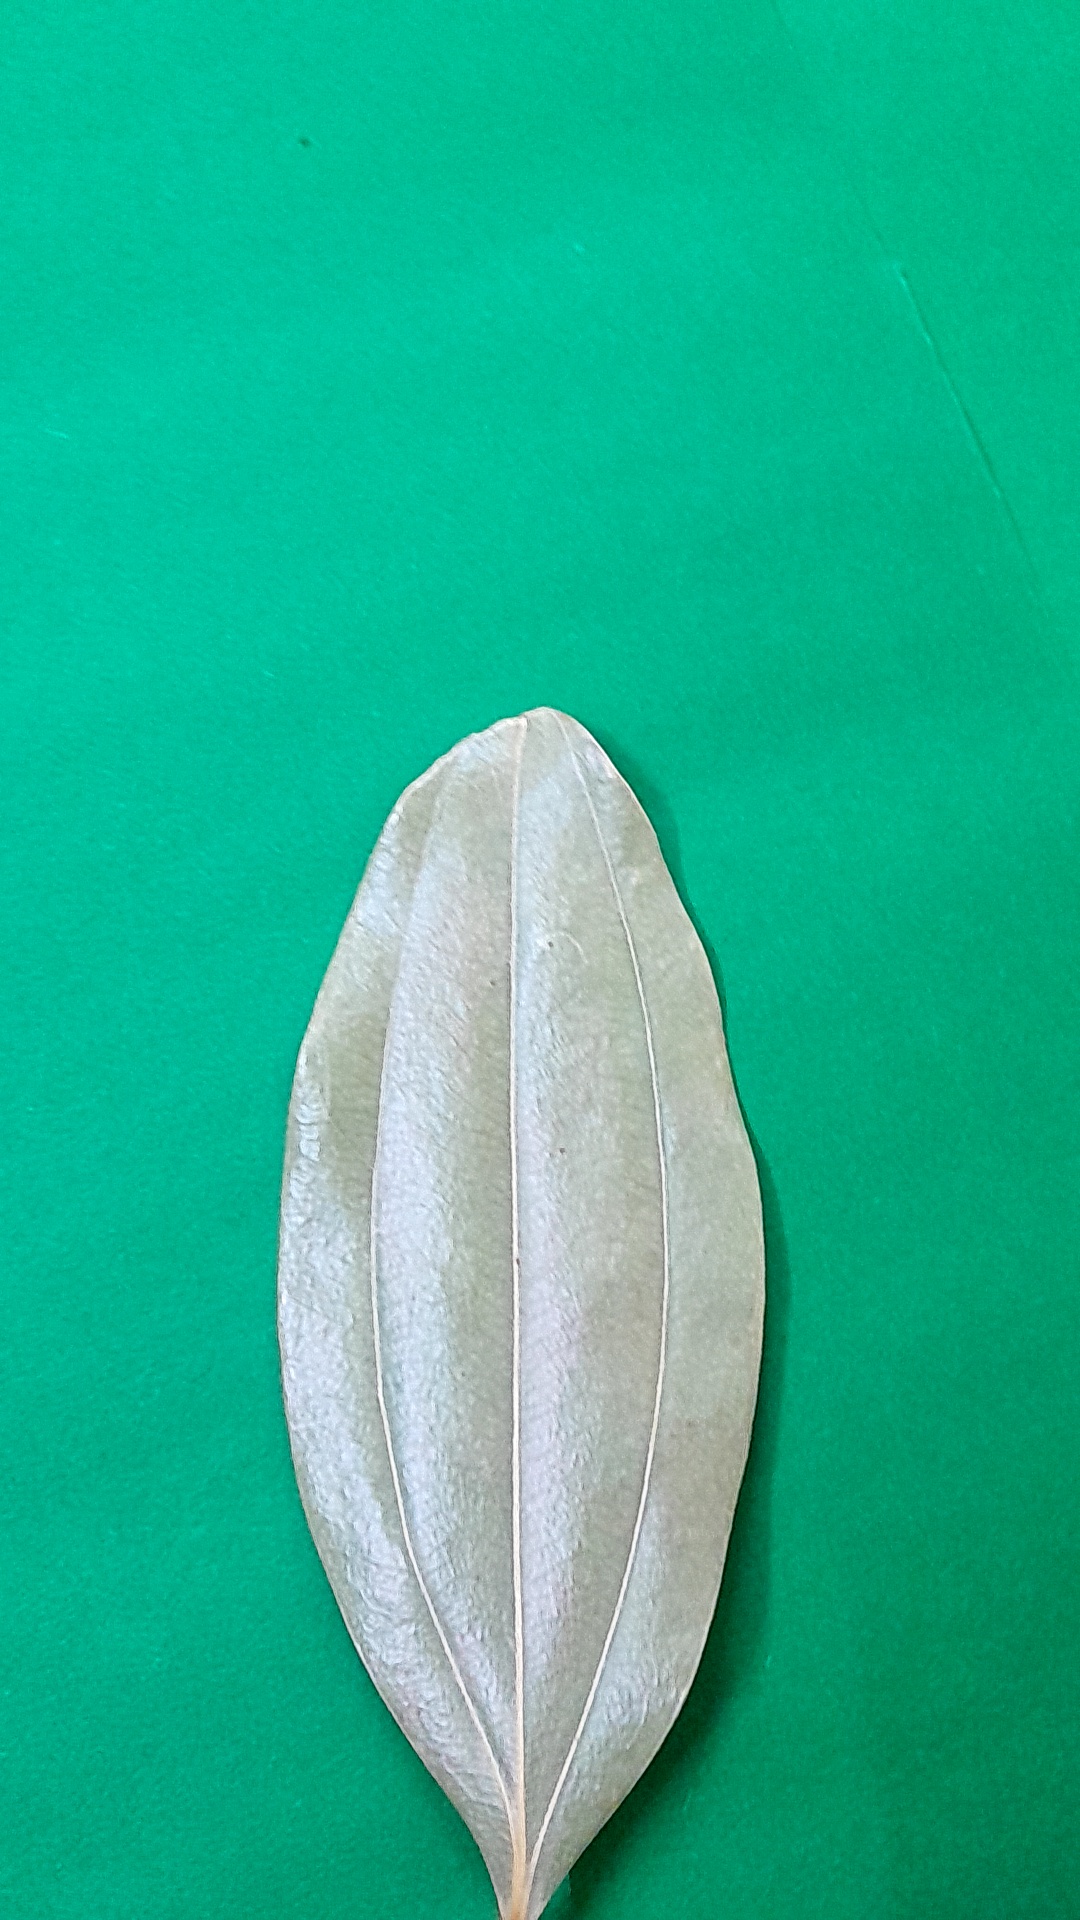
Label: Dry Leaf